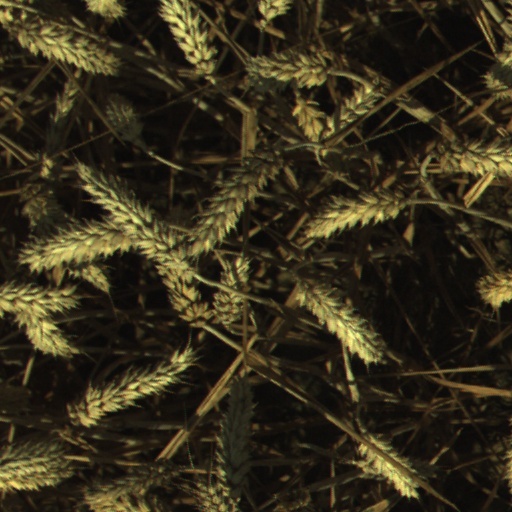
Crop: wheat